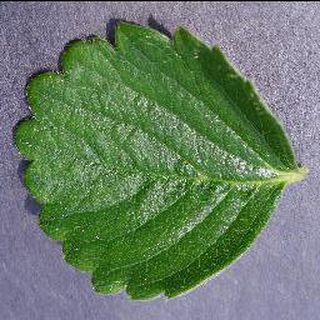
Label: healthy_strawberry